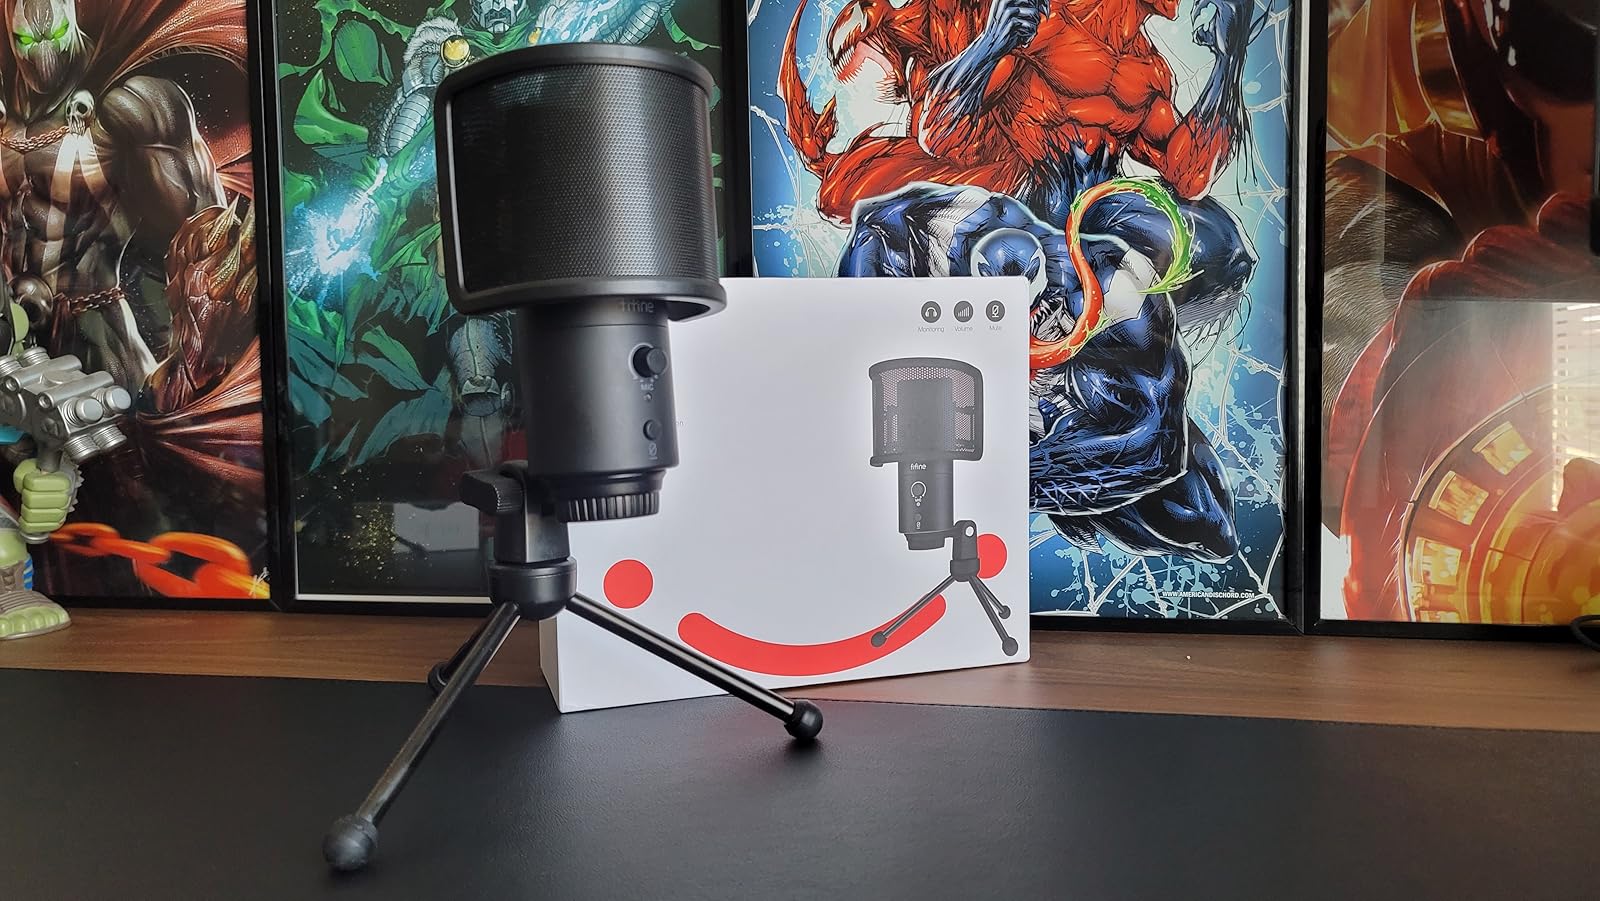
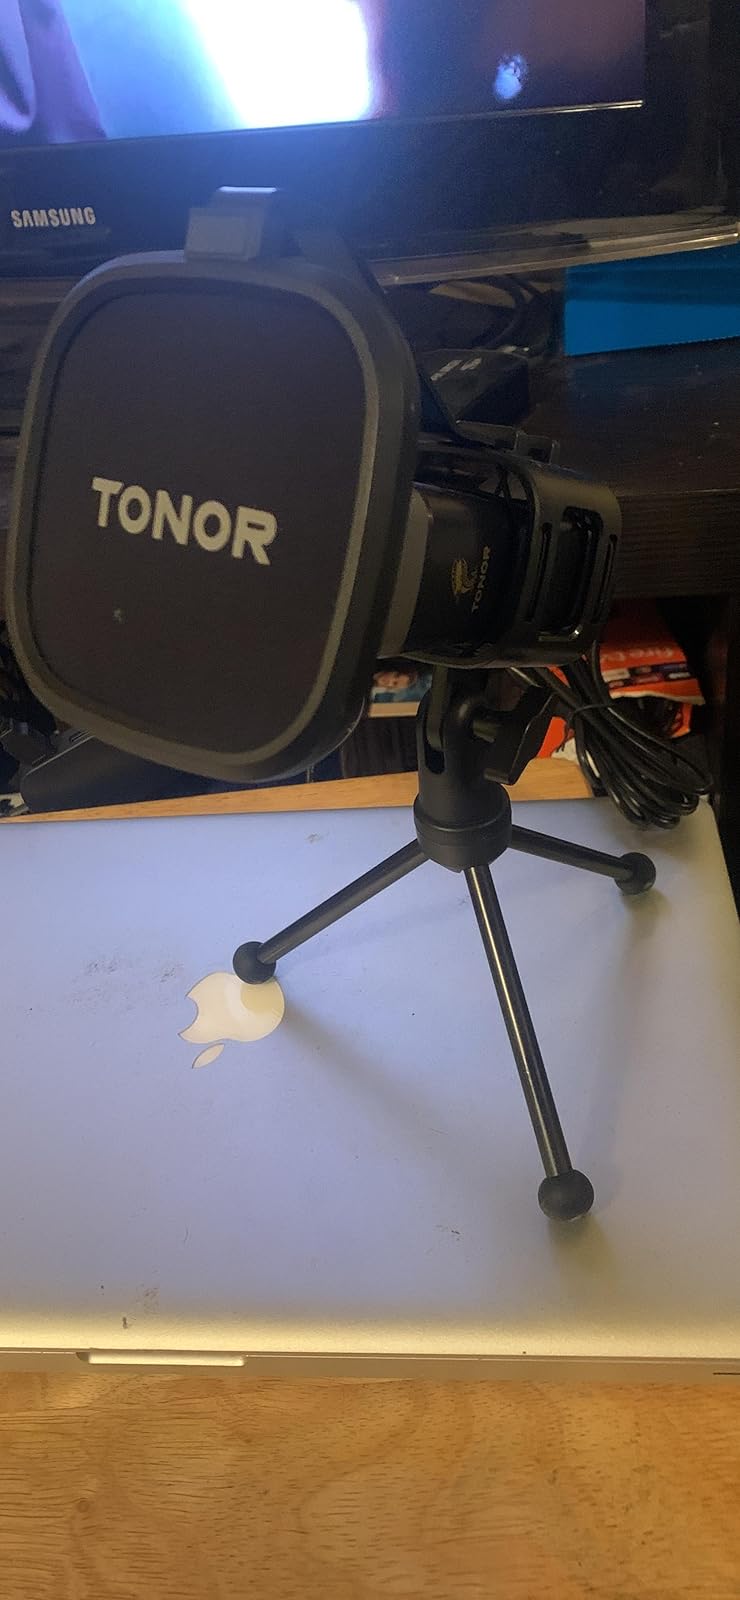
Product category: microphone
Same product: no